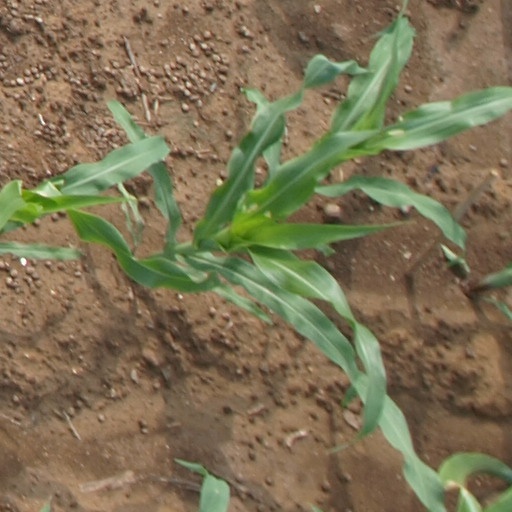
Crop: maize; corn